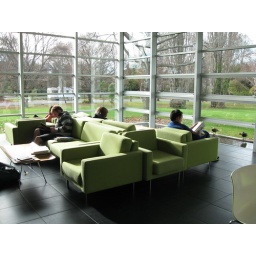
The South Library is in a large green field next to the Heathcote River. This area is very pleasant.